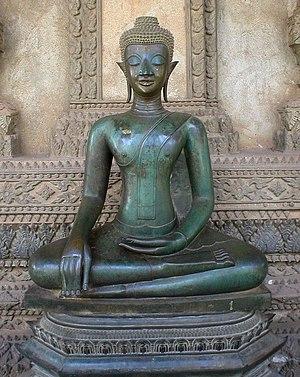
Māra, littéralement « mort », est, dans le bouddhisme, l'esprit tentateur qui essaya d'empêcher Siddhartha Gautama d'atteindre l'éveil.